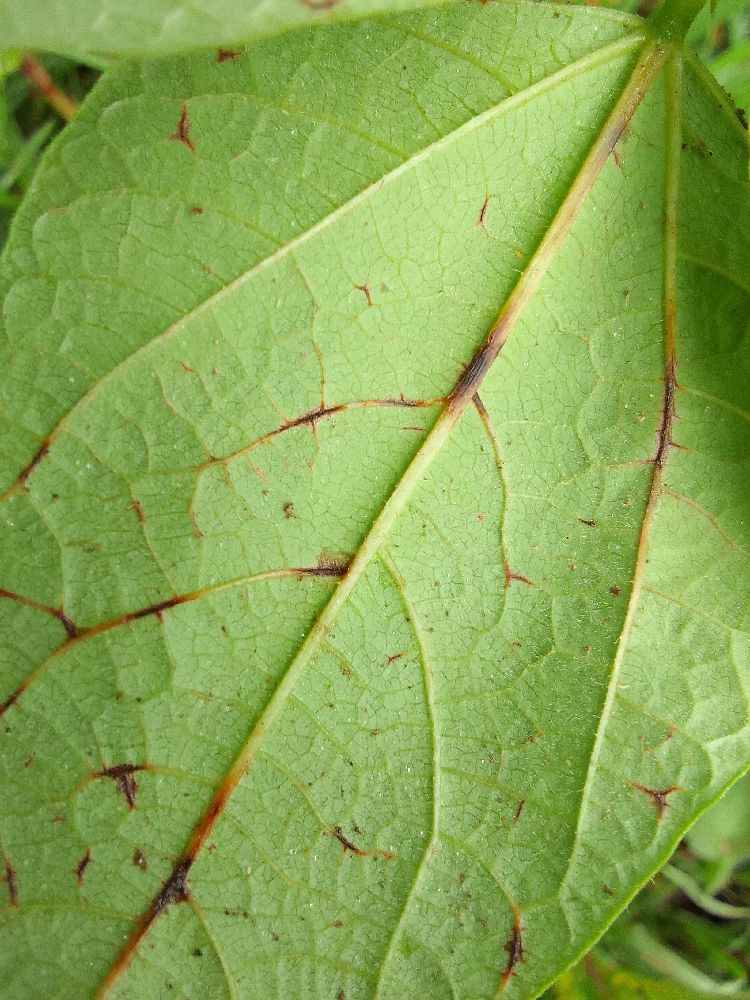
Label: anthracnose